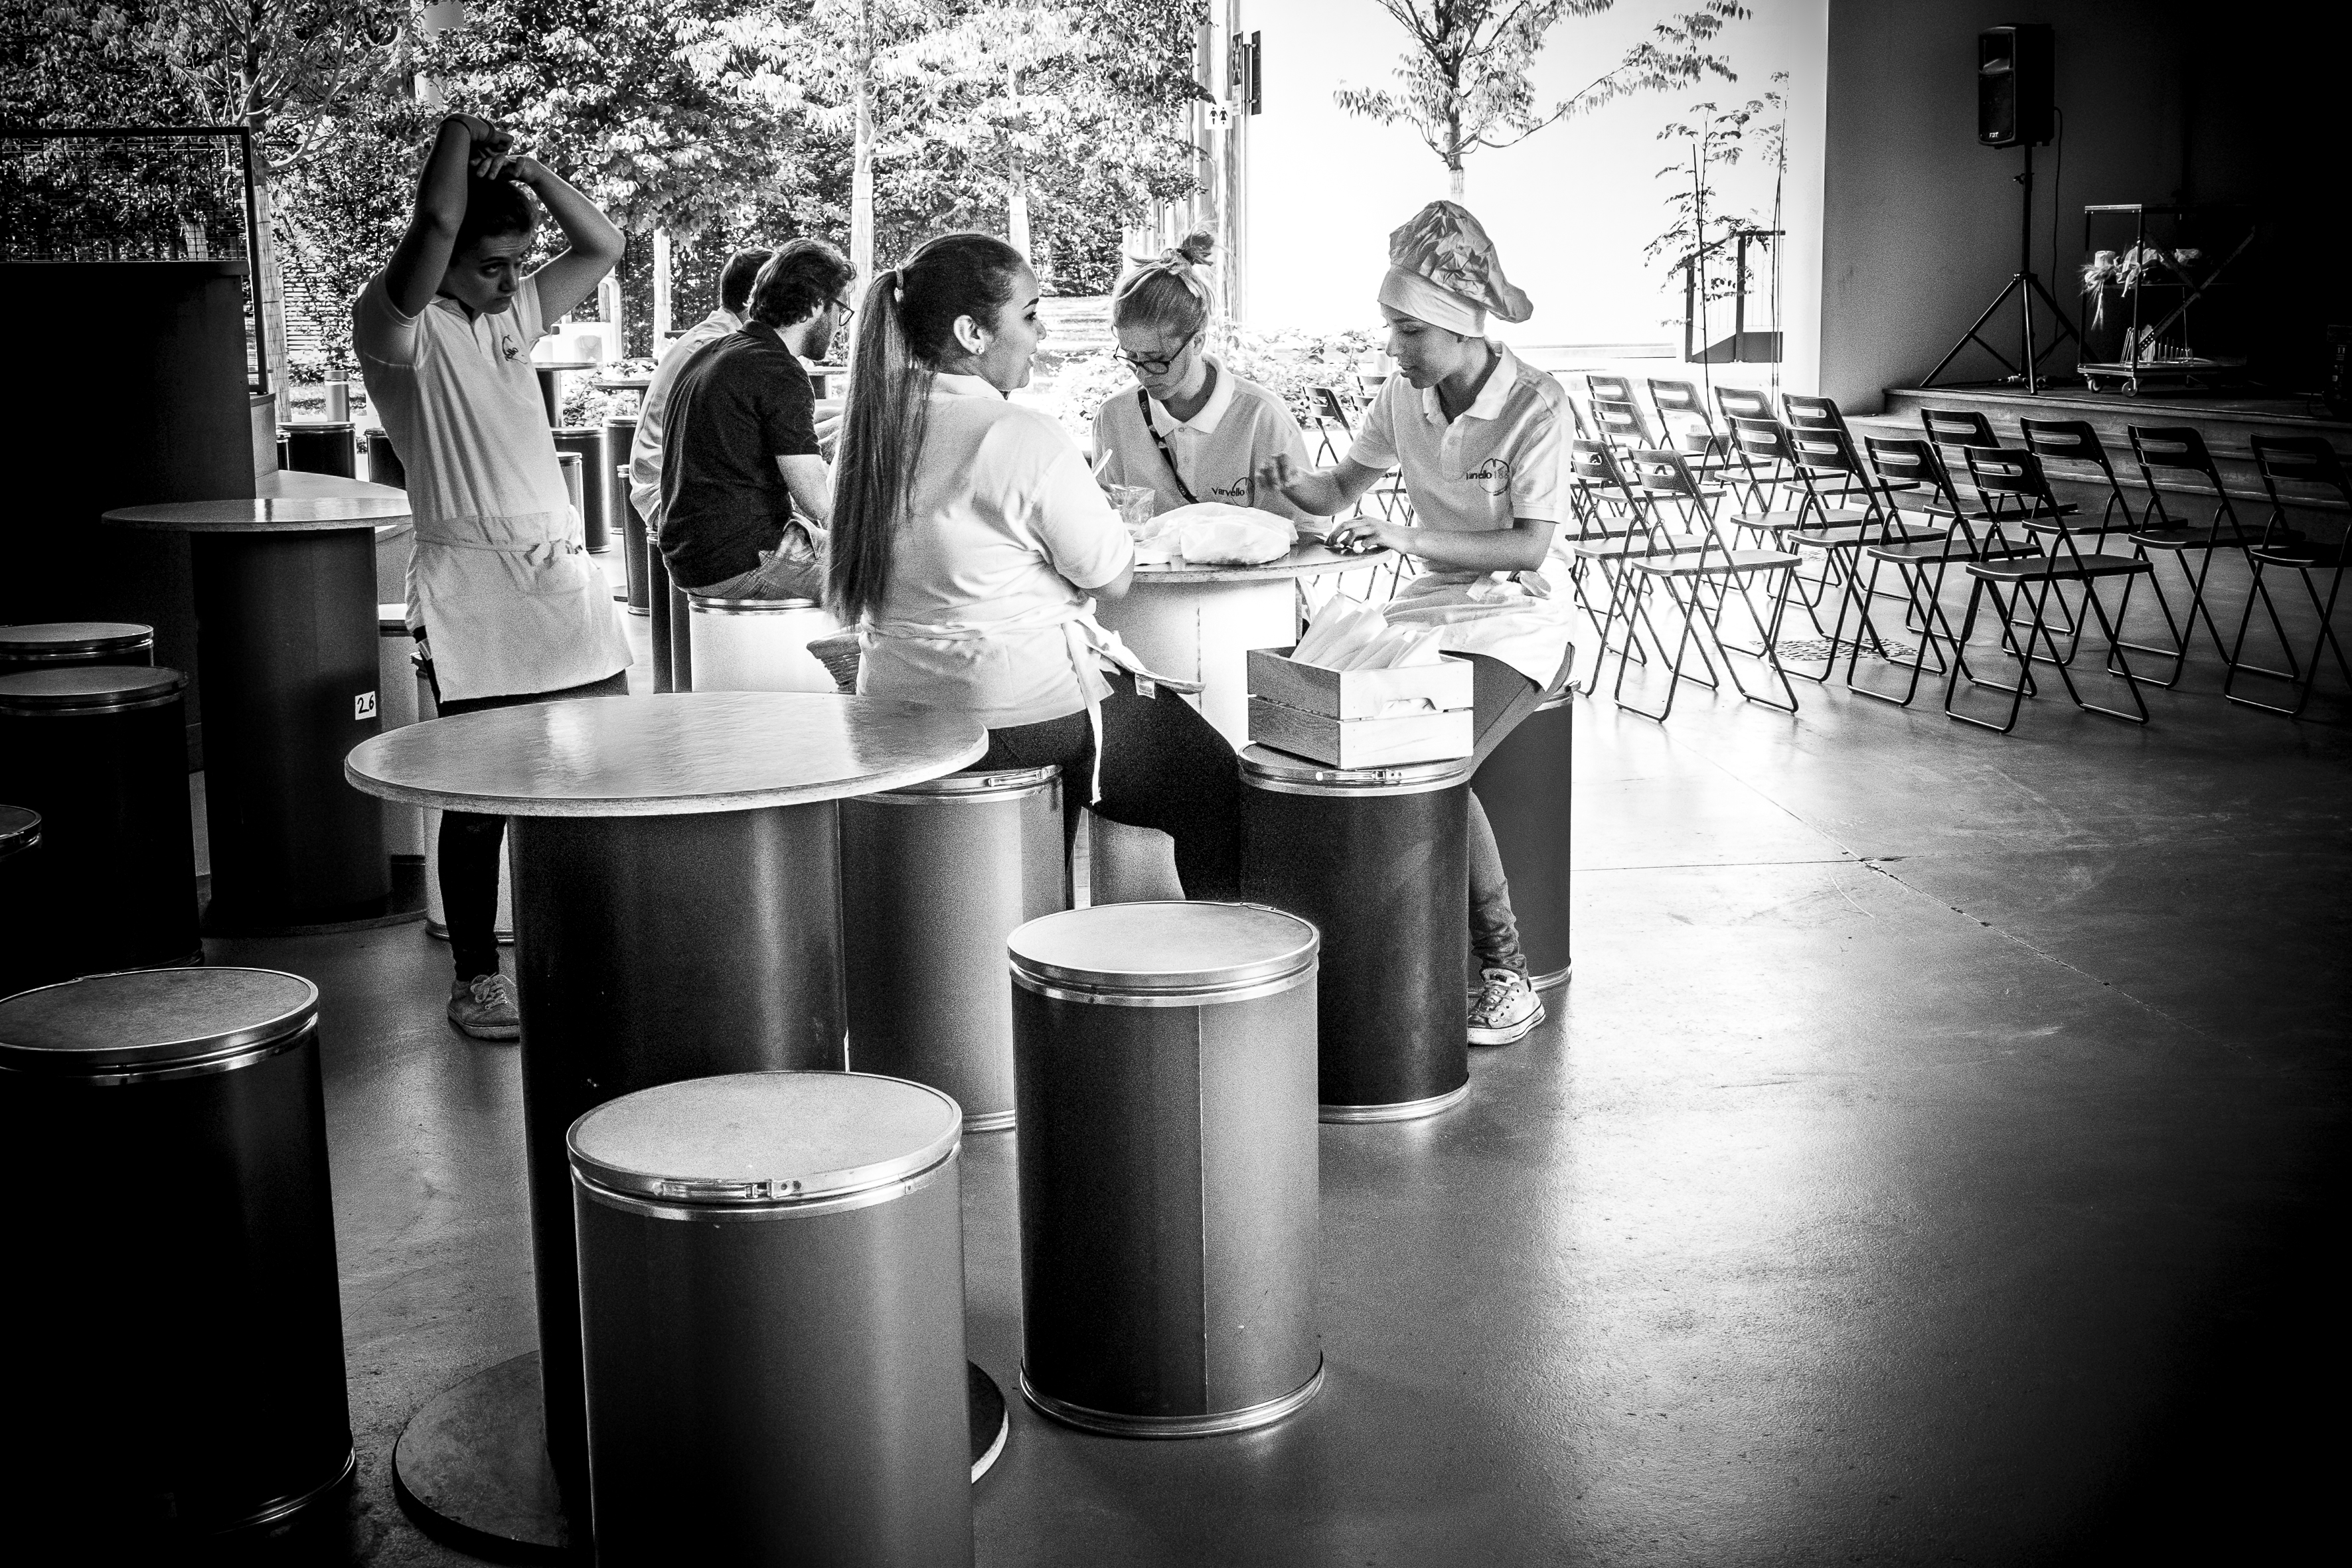
black and white, white, street, photography, urban, travel, fujifilm, italy, black, monochrome, bw, 2015, blackandwhite, blackwhite, ngc, photograph, image, it, fuji, milan, shape, fujixt1, fujix, noireblanc, milano, lombardia, italymilano, italymilanoexpo, monochrome photography, film noir